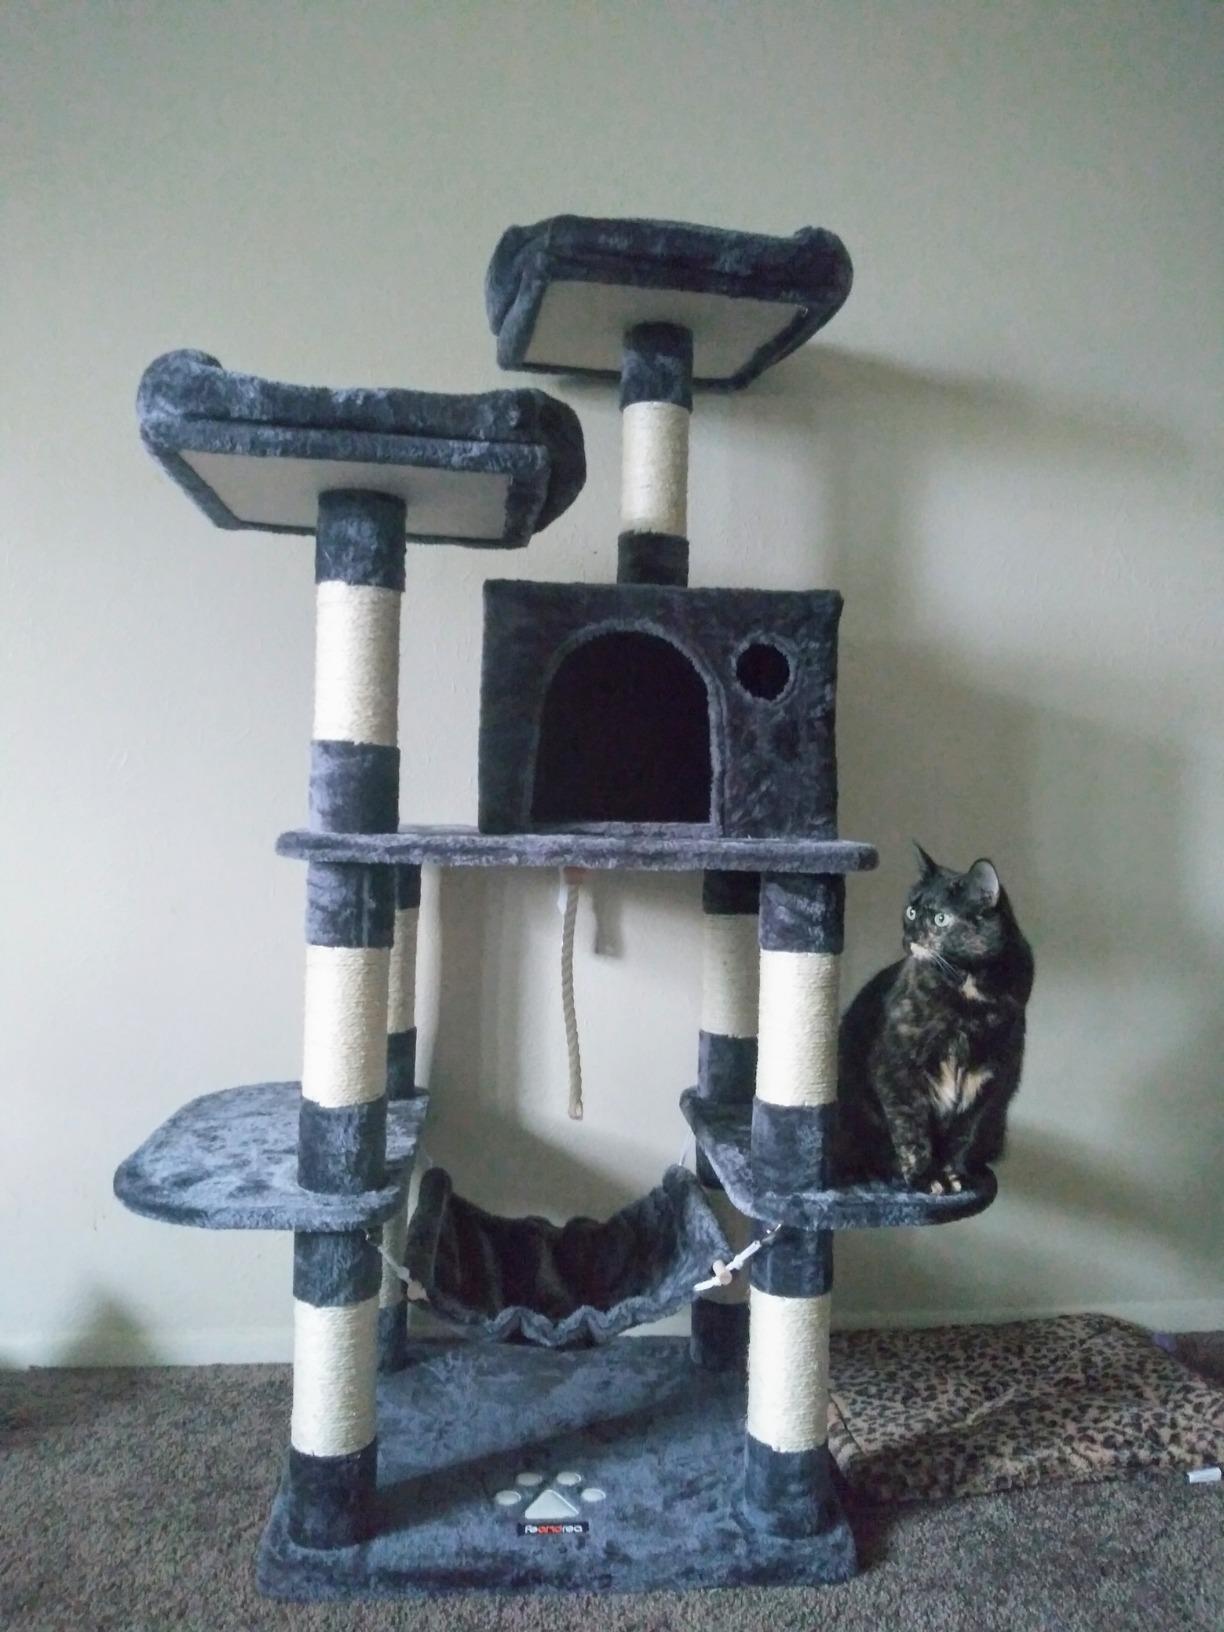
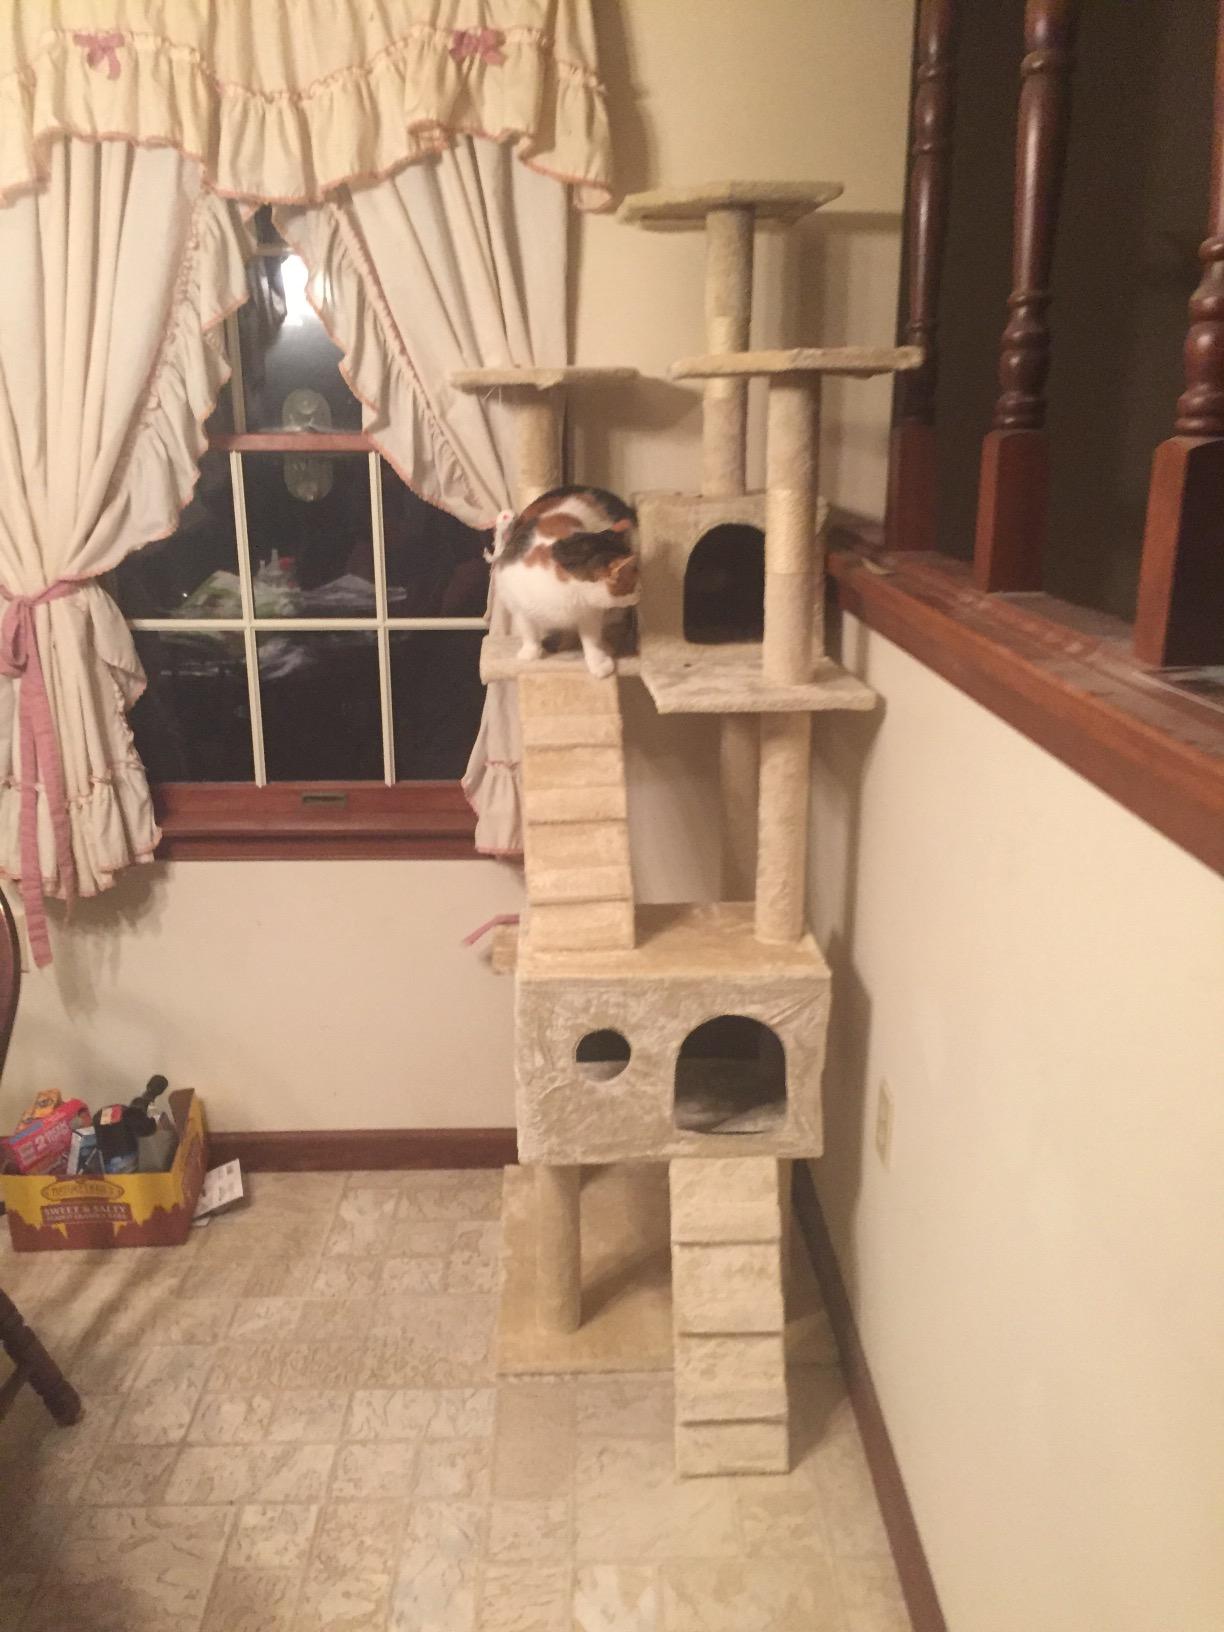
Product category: items_cat tree
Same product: no